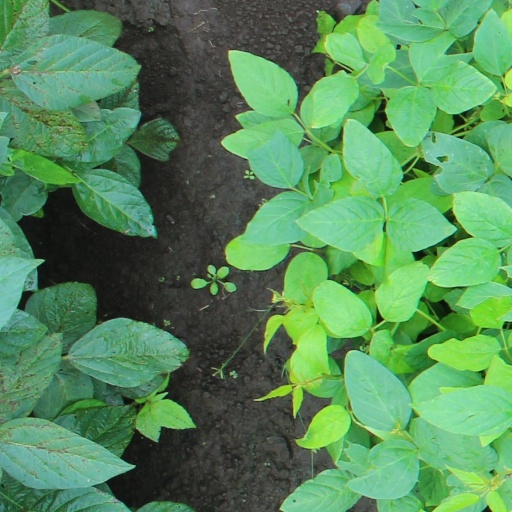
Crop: soybean